Spotted hyena

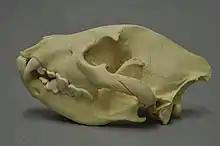
Skull of a spotted hyena

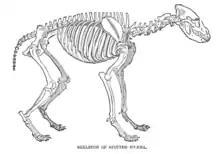
Skeleton of a spotted hyena, illustration from Richard Lydekker's "The Royal Natural History"

The skull of the spotted hyena differs from that of the striped hyena by its much greater size and narrower sagittal crest. For its size, the spotted hyena has one of the most powerfully built skulls among the Carnivora. The dentition is more dual purposed than that of other modern hyena species, which are mostly scavengers; the upper and lower third premolars are conical bone-crushers, with a third bone-holding cone jutting from the lower fourth premolar. The spotted hyena also has its carnassials situated behind its bone-crushing premolars, the position of which allows it to crush bone with its premolars without blunting the carnassials. Combined with large jaw muscles and a special vaulting to protect the skull against large forces, these characteristics give the spotted hyena a powerful bite which can exert a pressure of 80 kgf/cm2 (1140 lbf/in²), which is 40% more force than a leopard can generate. The jaws of the spotted hyena outmatch those of the brown bear in bone-crushing ability, and free ranging hyenas have been observed to crack open the long bones of giraffes measuring 7 cm in diameter. A spotted hyena is estimated to have a bite force of 565.7 newtons at the canine tip and 985.5 newtons at the carnassial eocene. One individual in a study was found to exert a bite force of 4,500 newtons on the measuring instruments.